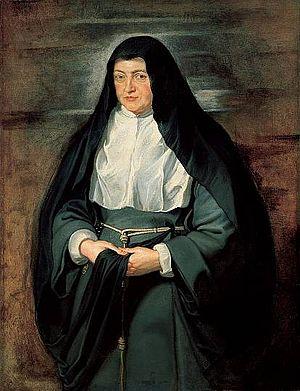
Bartholomeo de los Rios y Alarcon est un religieux augustin espagnol, qui a introduit et propagé dans les Pays-Bas méridionaux, par ses activités et ses écrits, l'esclavage marial, une spiritualité mise en place en Espagne, sous l'impulsion du trinitaire Simon de Rojas, et posé ainsi les fondements d'une certaine mariologie moderne.